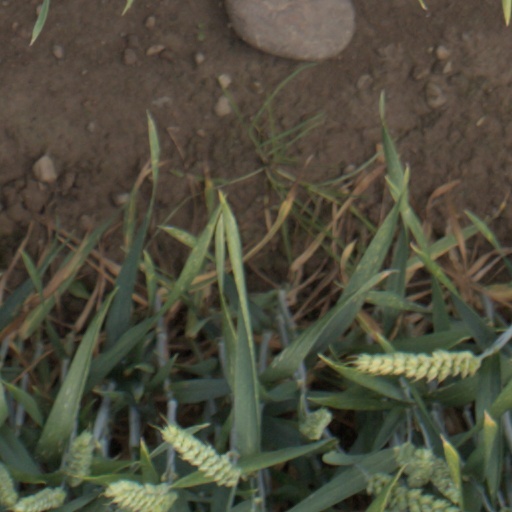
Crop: wheat